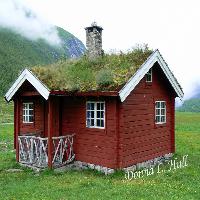
Weather: cloudy or overcast